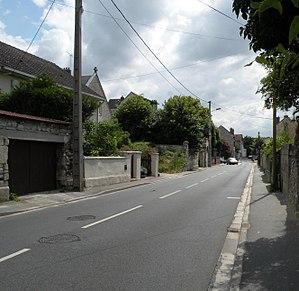
rue de Mériel, val d'oise france
Mériel est une commune française située dans le département du Val-d'Oise, en région Île-de-France.